Till the World Ends

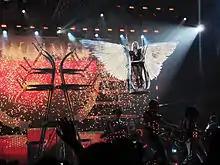
Spears flying over the audience during the performance of "Till the World Ends" at the Femme Fatale Tour

The song received universal acclaim from critics. Ryan Brockington of the "New York Post" called it "amazing". Jon Dolan of "Rolling Stone" gave the song three and a half out of five stars, stating, "You want a party song, call a partier" and describing it as "sky-sucking synth streaks, a beat that sounds like blimps fucking and a thousand shirtless drunken sailors chanting along on the chorus." Gerrick Kennedy of the "Los Angeles Times" called the song "catchy [...] [it] makes you want to grab some glow sticks and hit the clubs" and added that the "Femme Fatale" era "already shows an undeniably more confident Spears." Mike Collett-White of Reuters deemed it as a dance anthem. Robert Copsey of Digital Spy said that the song is unquestionably a Dr. Luke production, but "somehow it's Brit that manages to come out on top." Copsey went on to call it her most uplifting number since "Stronger" (2000), and added that "for longtime Britney fans, is the comeback we've all been waiting for.